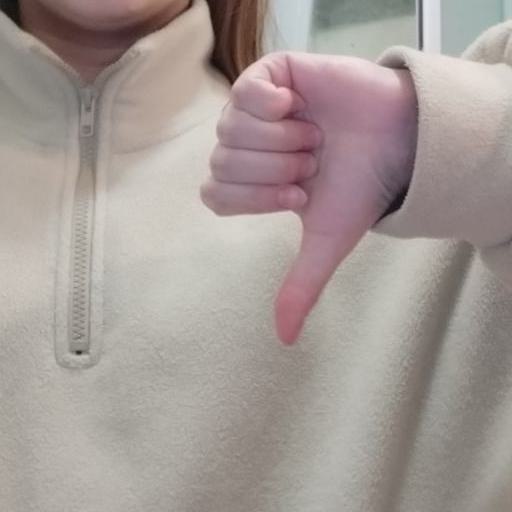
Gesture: dislike